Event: Nepal Earthquake
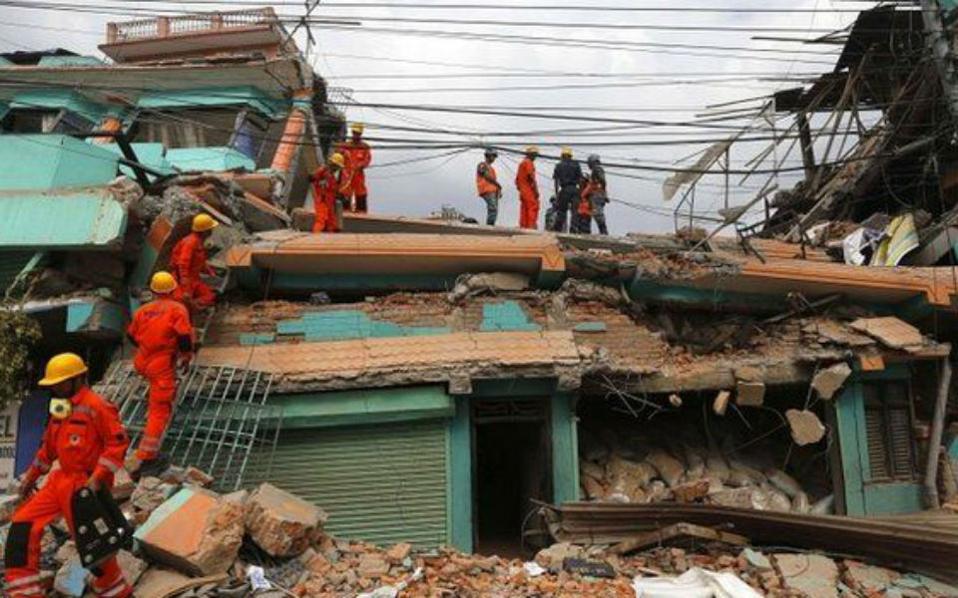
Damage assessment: damage